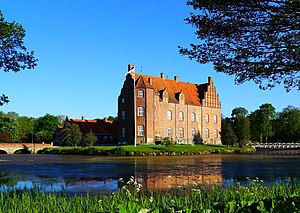
Grenaa / Kultur / Kultur, attraktioner og seværdigheder
Katholm Slot
Katholm Slot
Grenaa eller Grenå er en havneby og købstad i Østjylland med 14.437 indbyggere. Byen er Djurslands største by og har en havn med færgeruter til Anholt i Kattegat og den hallandske by Halmstad i Sverige. Byen er desuden også den østligste by i Jylland. Fra Grenaa er der ca. 18 kilometer til Bønnerup Strand, 31 kilometer til Ebeltoft, 34 kilometer til Rønde, 55 kilometer til Randers og ca. 60 kilometer til Aarhus.